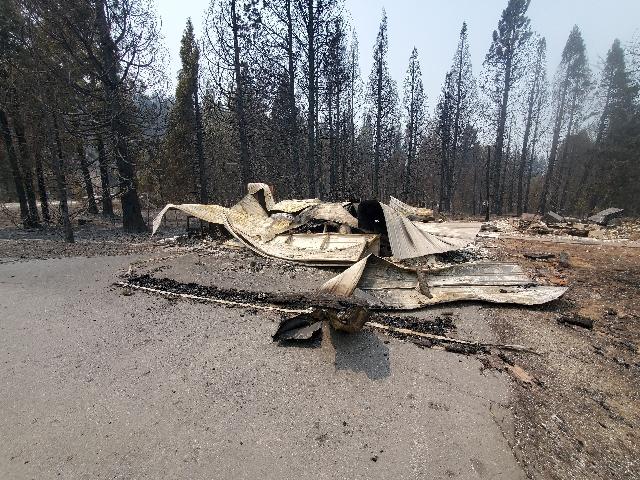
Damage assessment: destroyed